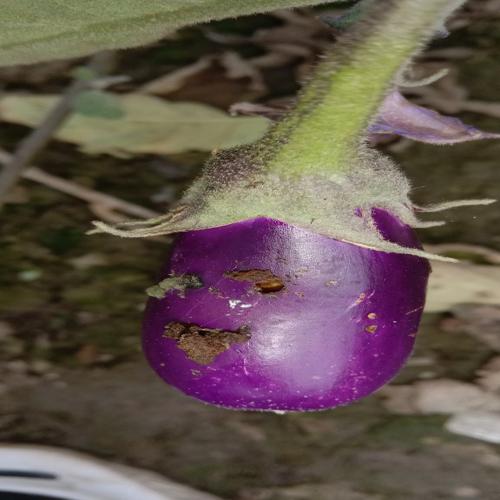
Label: Shoot and Fruit Borer